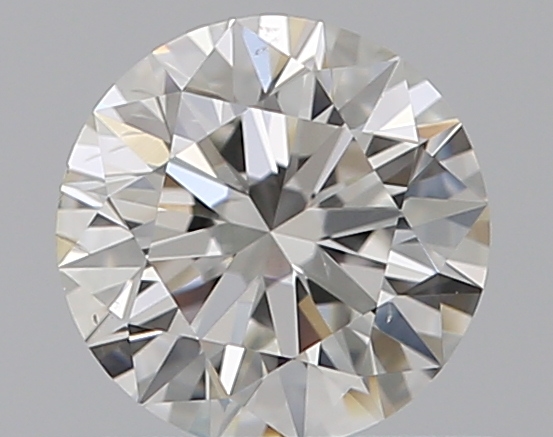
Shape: round
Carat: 0.5
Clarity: SI1
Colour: G
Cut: EX
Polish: EX
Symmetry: EX
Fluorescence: N
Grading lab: GIA
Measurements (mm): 5.11 x 5.13 x 3.12